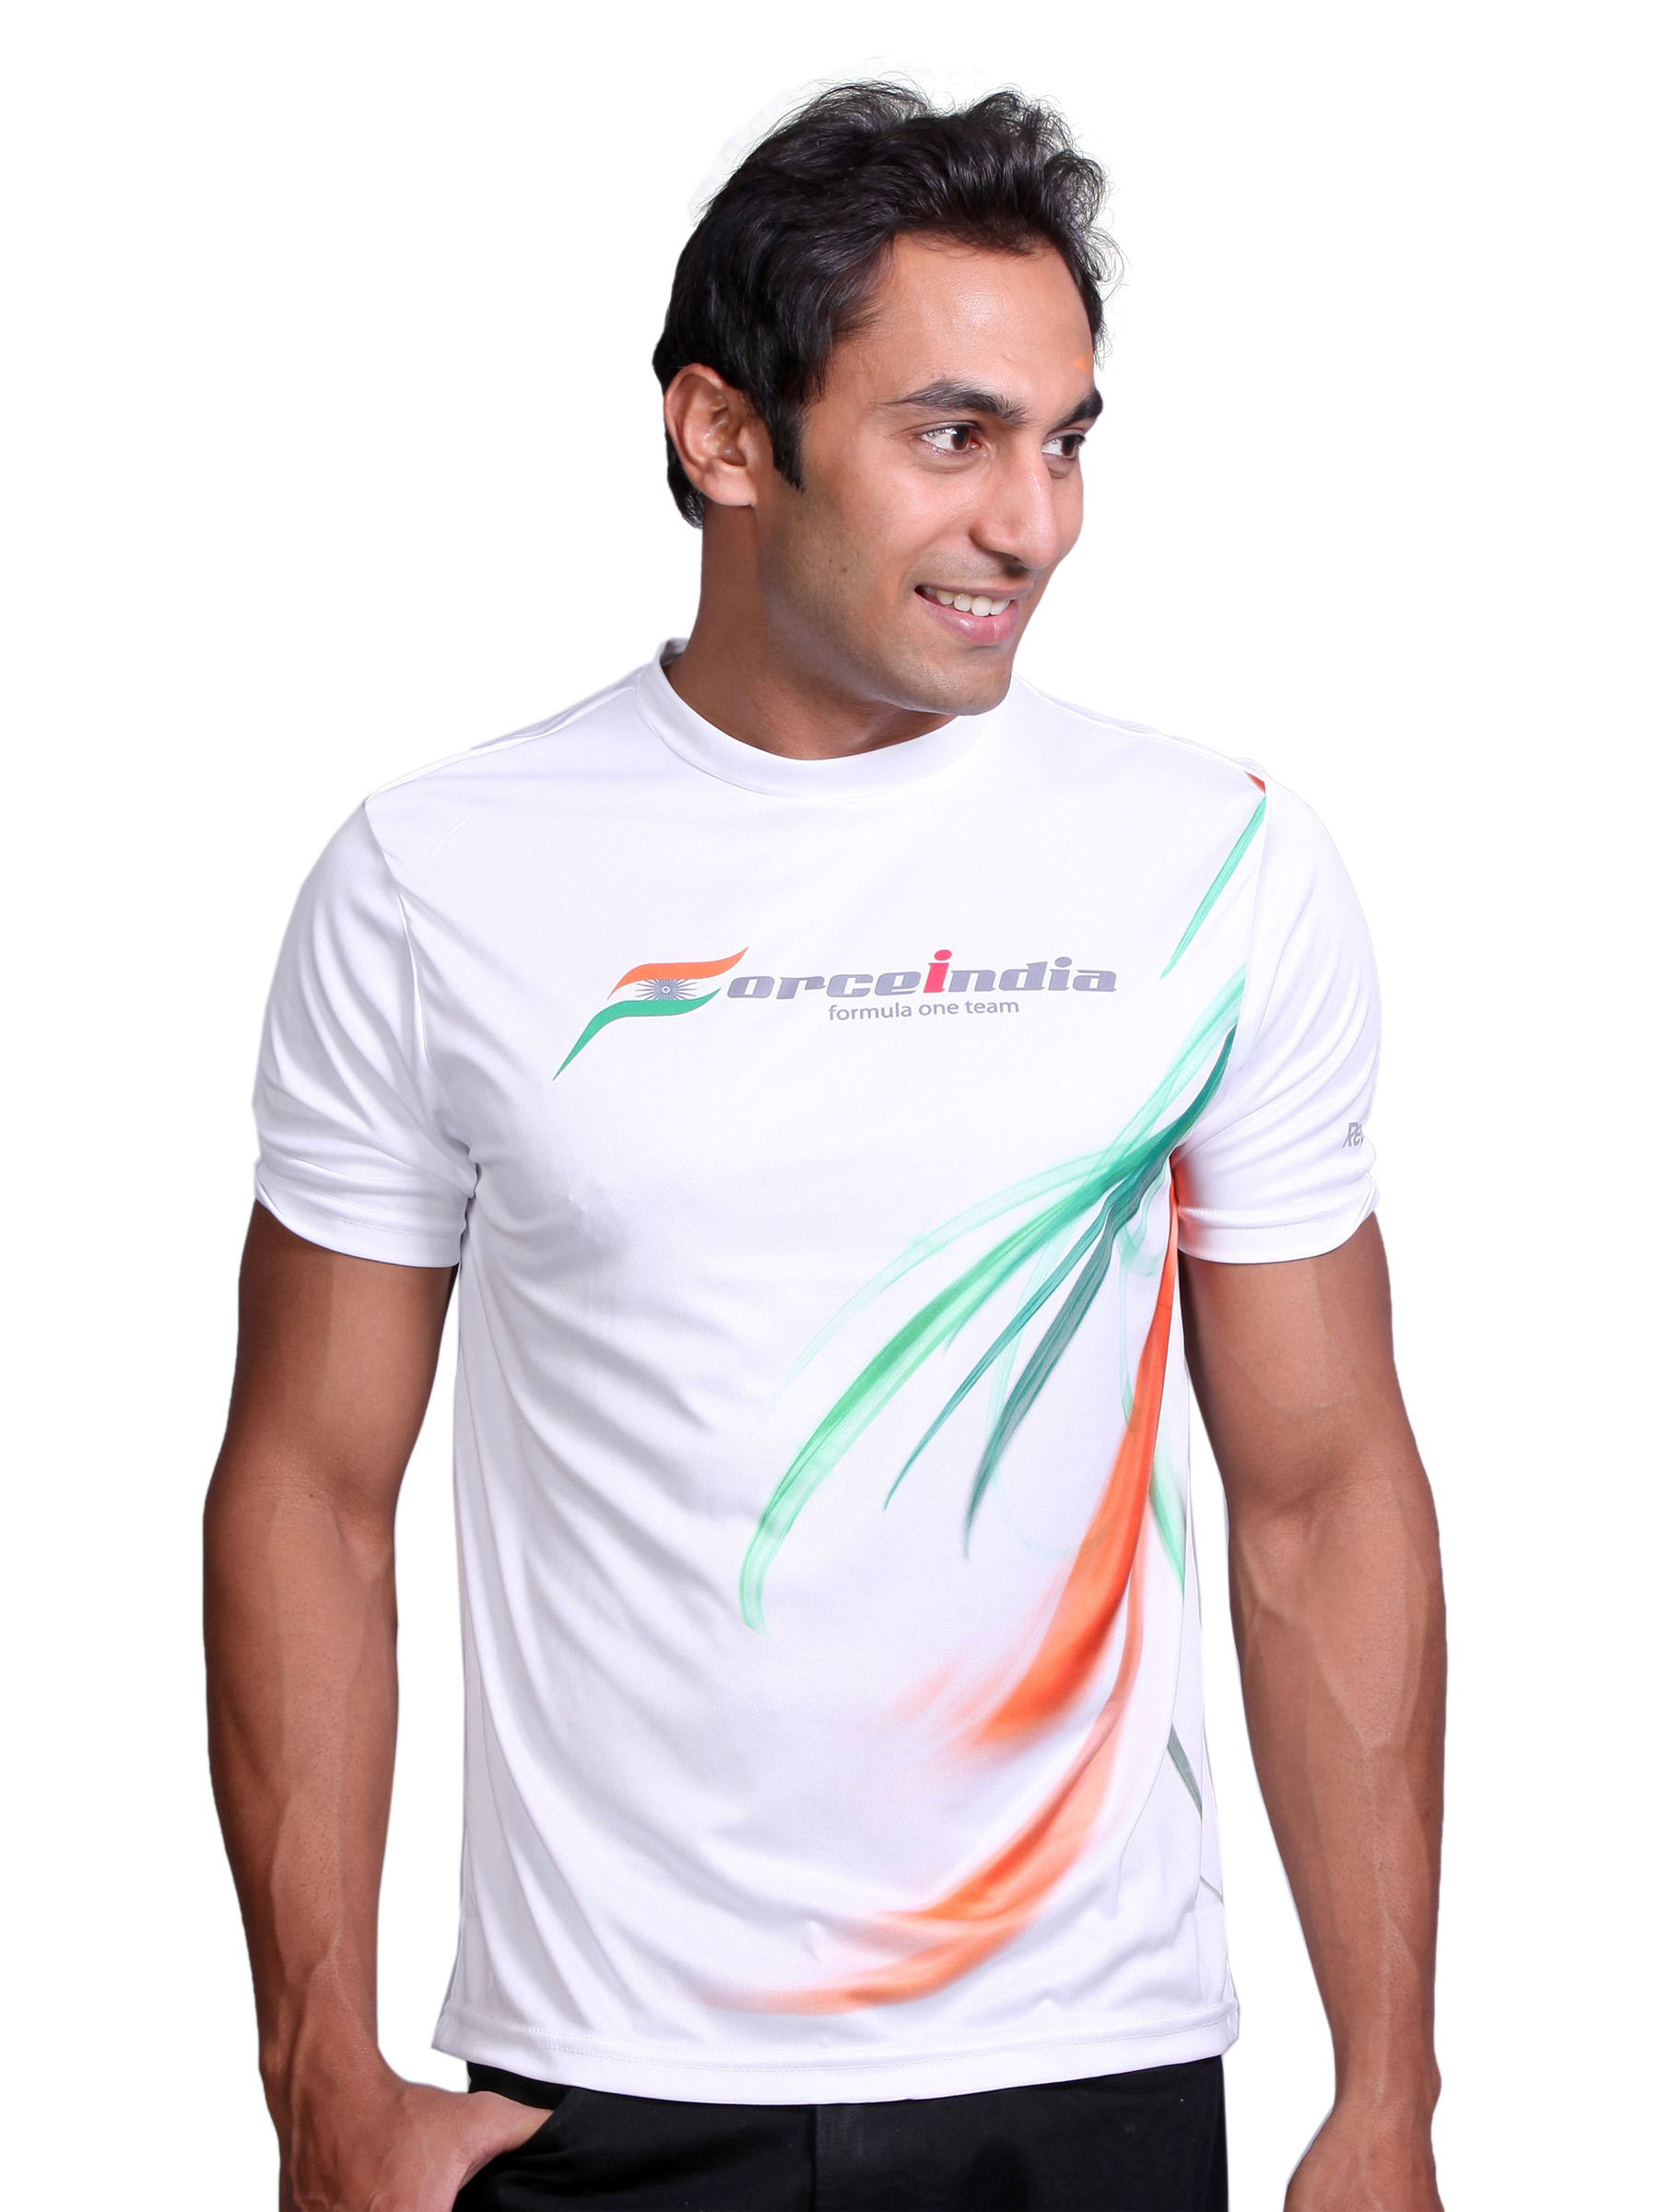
Reebok Men Tri Color White T-shirt
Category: Apparel / Topwear / Tshirts
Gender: Men
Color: White
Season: Fall 2010
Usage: Casual